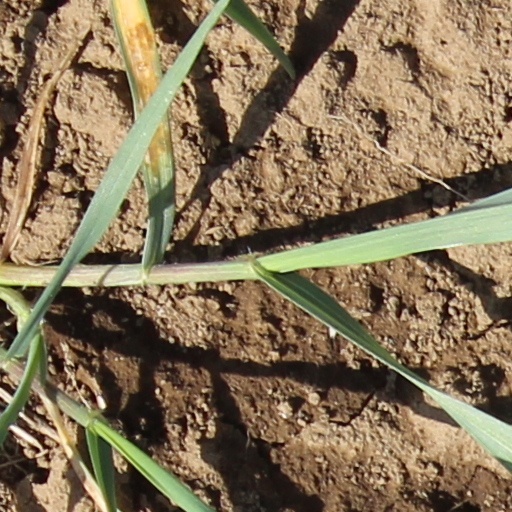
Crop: wheat